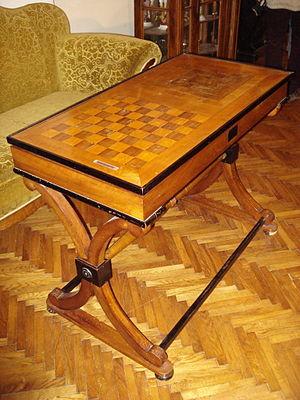
Une table de jeu est une pièce de mobilier spécialisée, apparue dans sa version occidentale au XVIᵉ siècle Sa forme s'adapte au jeu qu'elle est destinée à accueillir et donc au nombre de joueurs : elle est selon les cas triangulaire, pentagonale, carrée ou ronde. Elle est quelquefois conçue pour héberger plusieurs jeux. Elle est alors dotée d'un plateau ouvrant par le milieu ou le côté, ou coulissant et d'un tiroir destiné à recueillir les pièces du jeu : pions de dames, pièces d'échecs, etc.